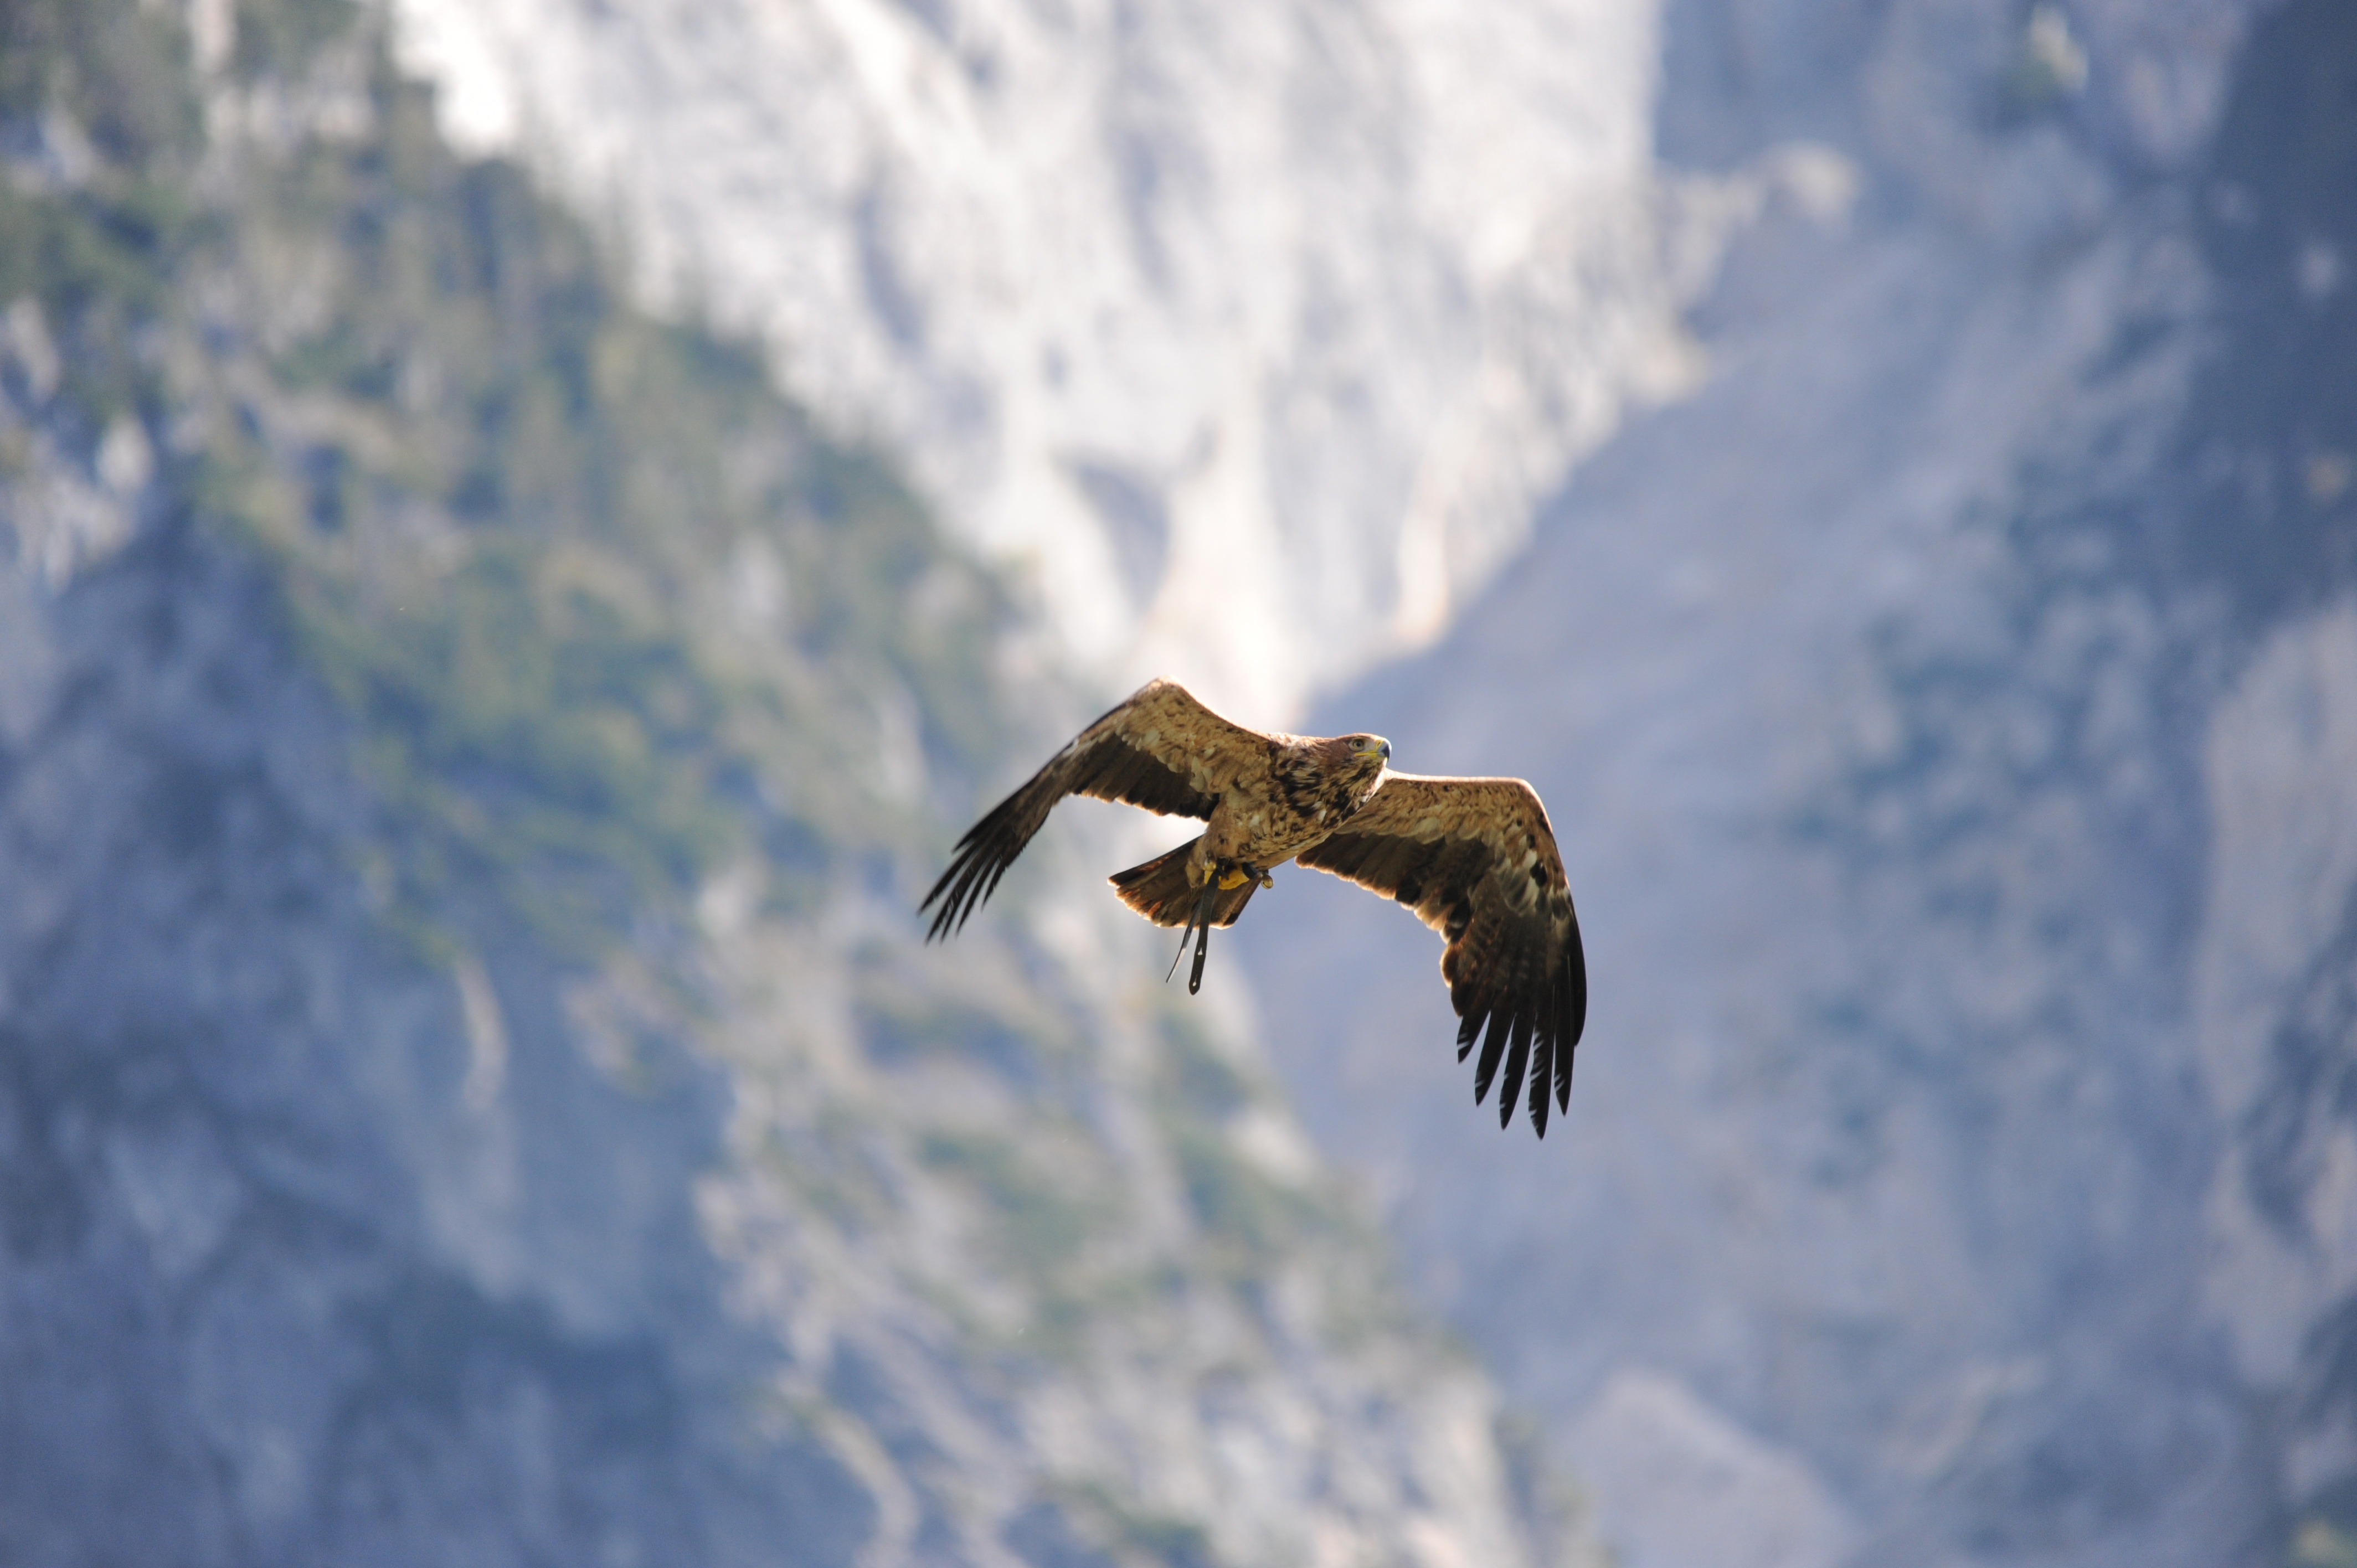
nature, bird, wing, animal, fly, wildlife, beak, flight, eagle, hawk, fauna, raptor, plumage, poultry, bird of prey, bald eagle, wild animal, mountains, vertebrate, hunting, hunter, vulture, falcon, condor, falconry, margit wallner, burg hohenwerfen